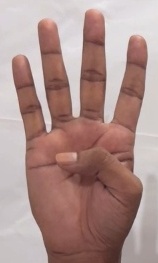
ASL sign: 4